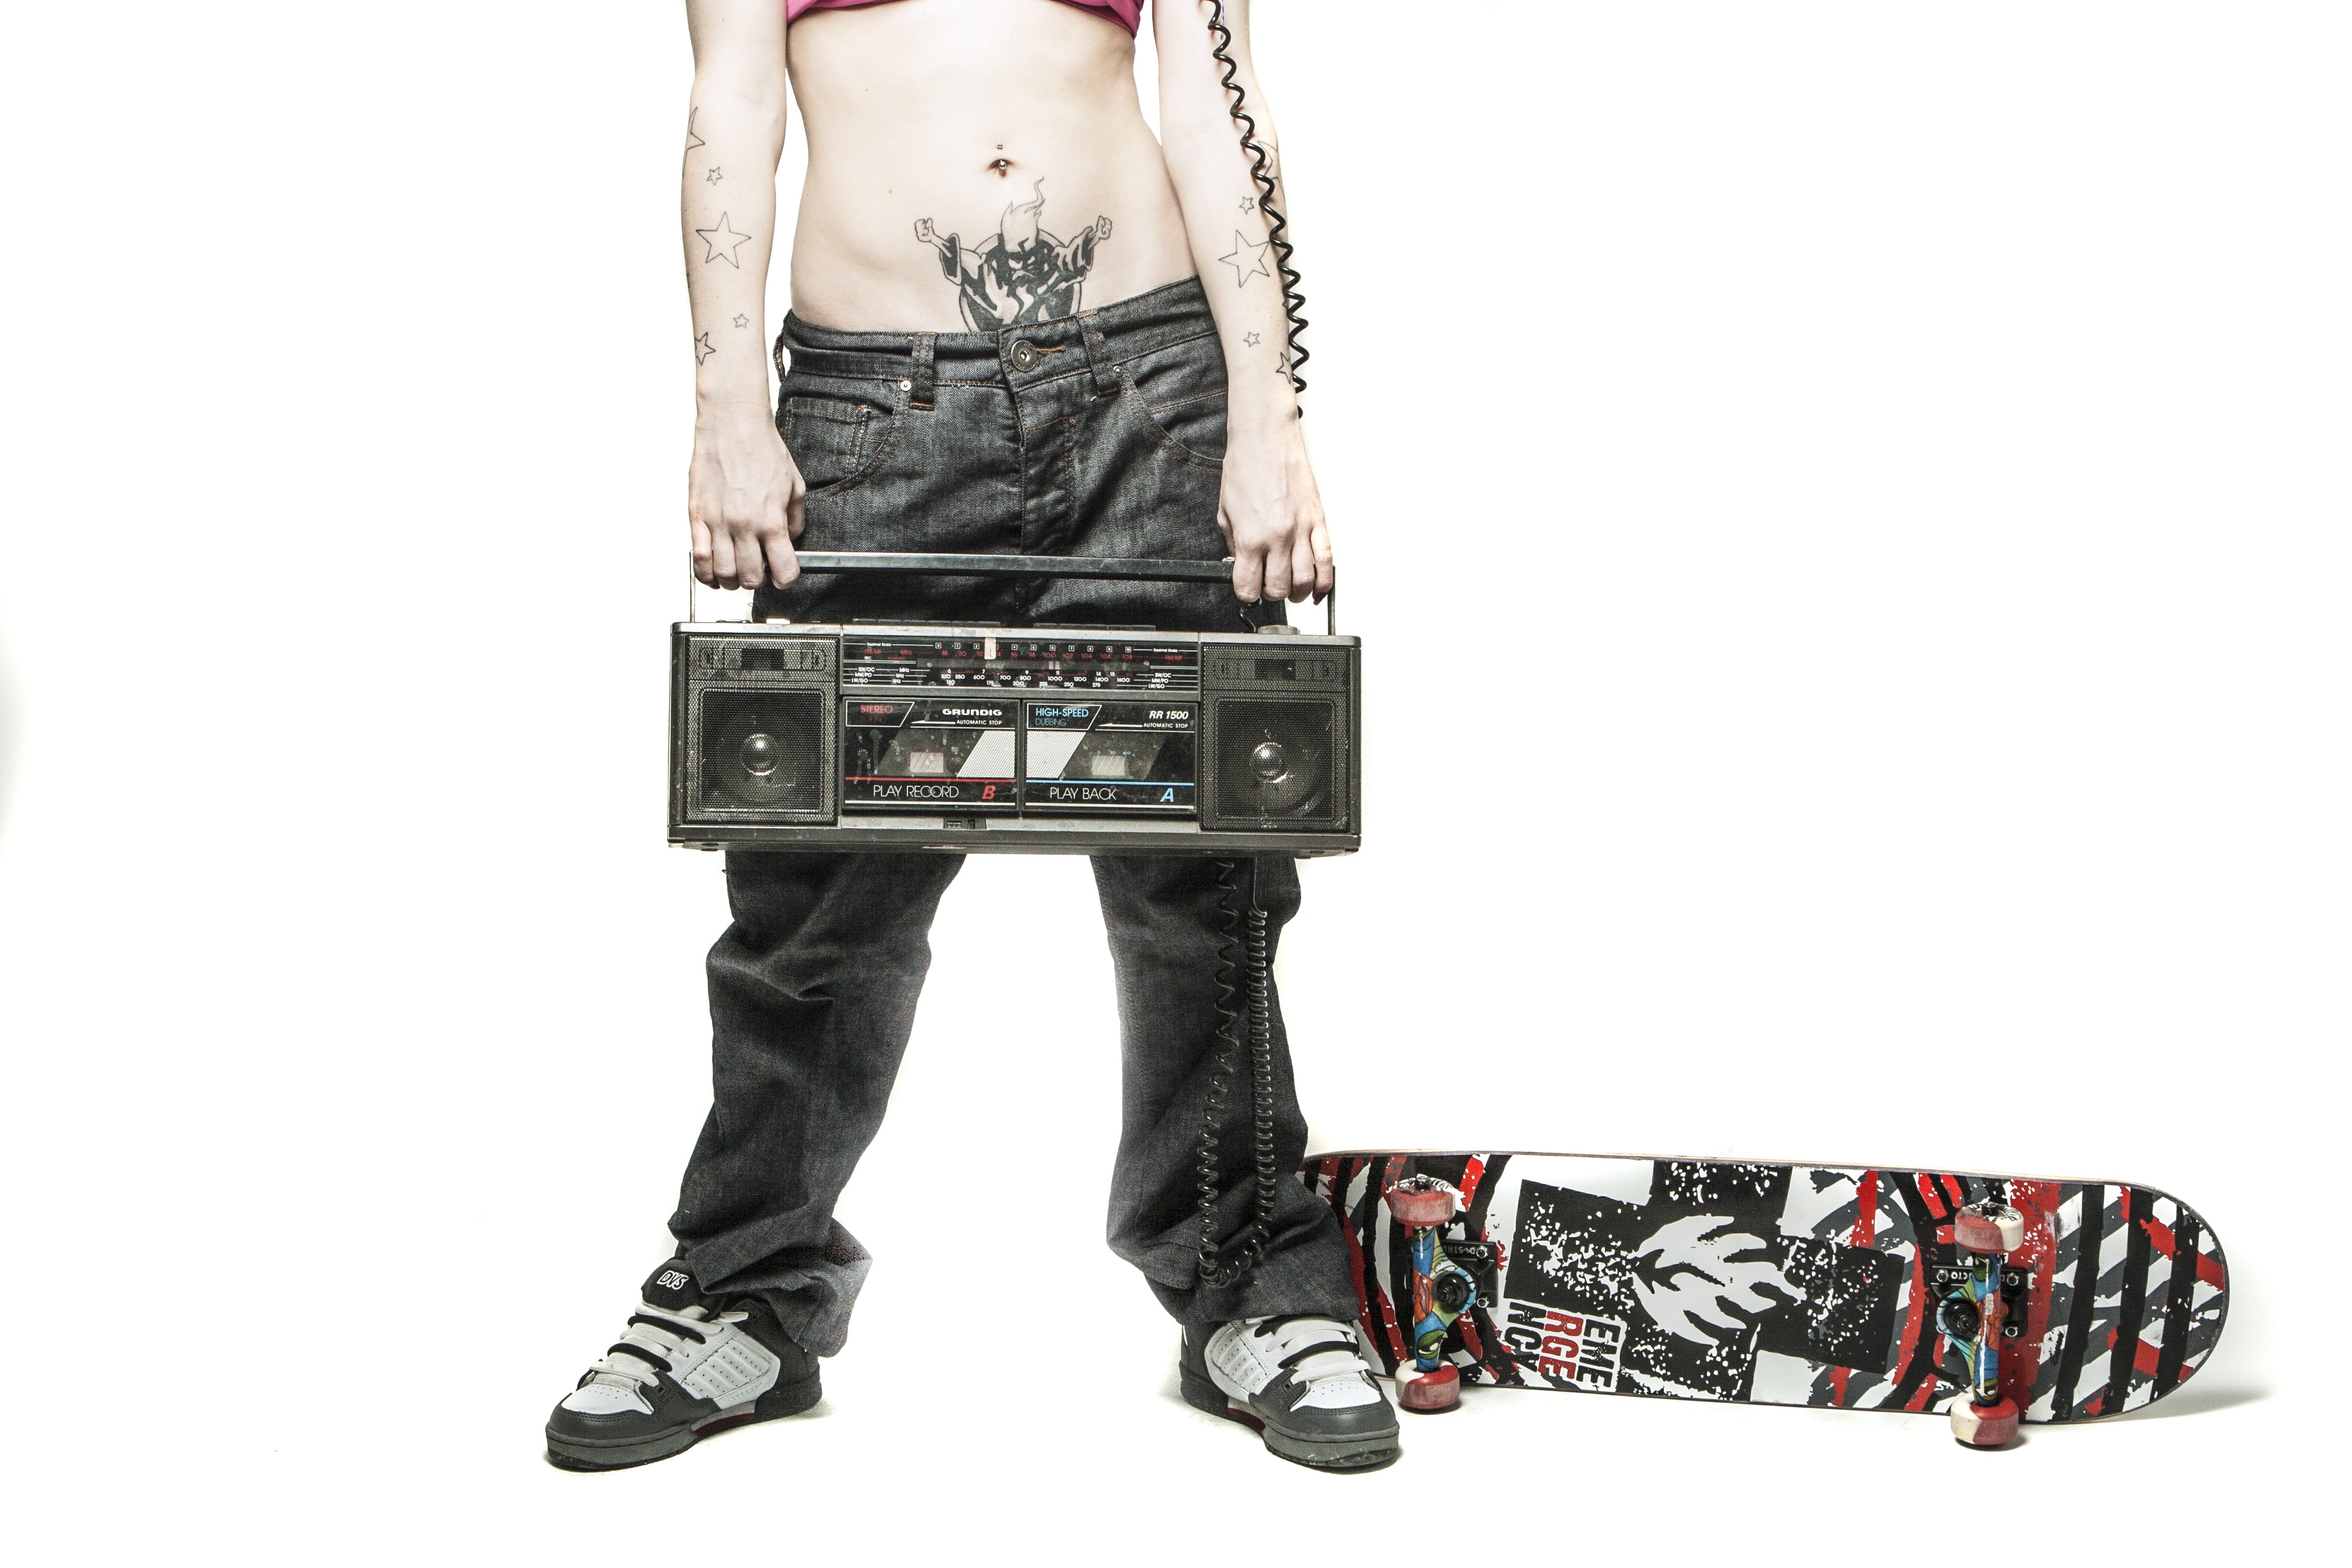
music, girl, woman, leather, street, skateboard, boot, jeans, tattoo, bag, lifestyle, leisure, arm, outerwear, teenager, radio, shoes, footwear, teen, casual, cassette recorder